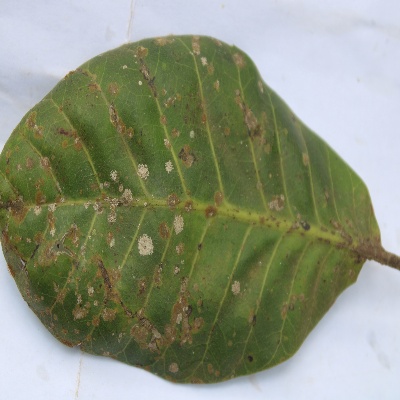
Crop: Cashew
Condition: red rust